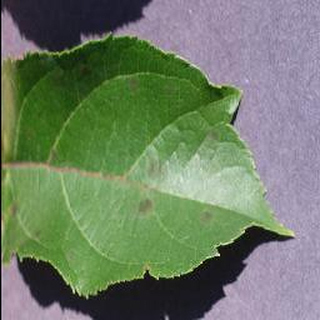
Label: apple_apple_scab